Gus Bradley

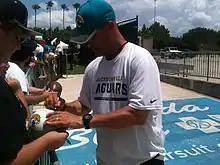
Gus Bradley signing autographs for fans at Jaguars training camp in 2016

On January 17, 2013, Bradley was hired as the new head coach of the Jacksonville Jaguars. His first regular season win came on November 10, 2013 with a 29–27 victory over the Tennessee Titans. The Jaguars ended the season 4–12, and Bradley was eventually named the head coach of the South team in the 2014 Senior Bowl. On December 18, 2016, the Jaguars relieved Bradley of his duties as head coach, compiling a 14–48 record in 4 seasons.